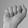
ASL letter: A